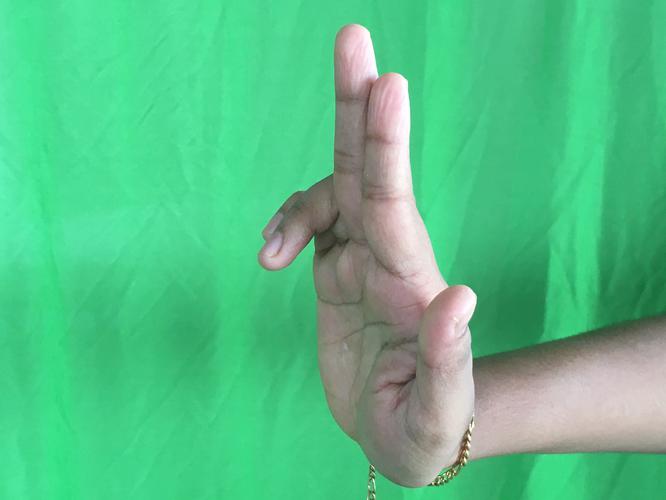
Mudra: Ardhapathaka
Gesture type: single_hand